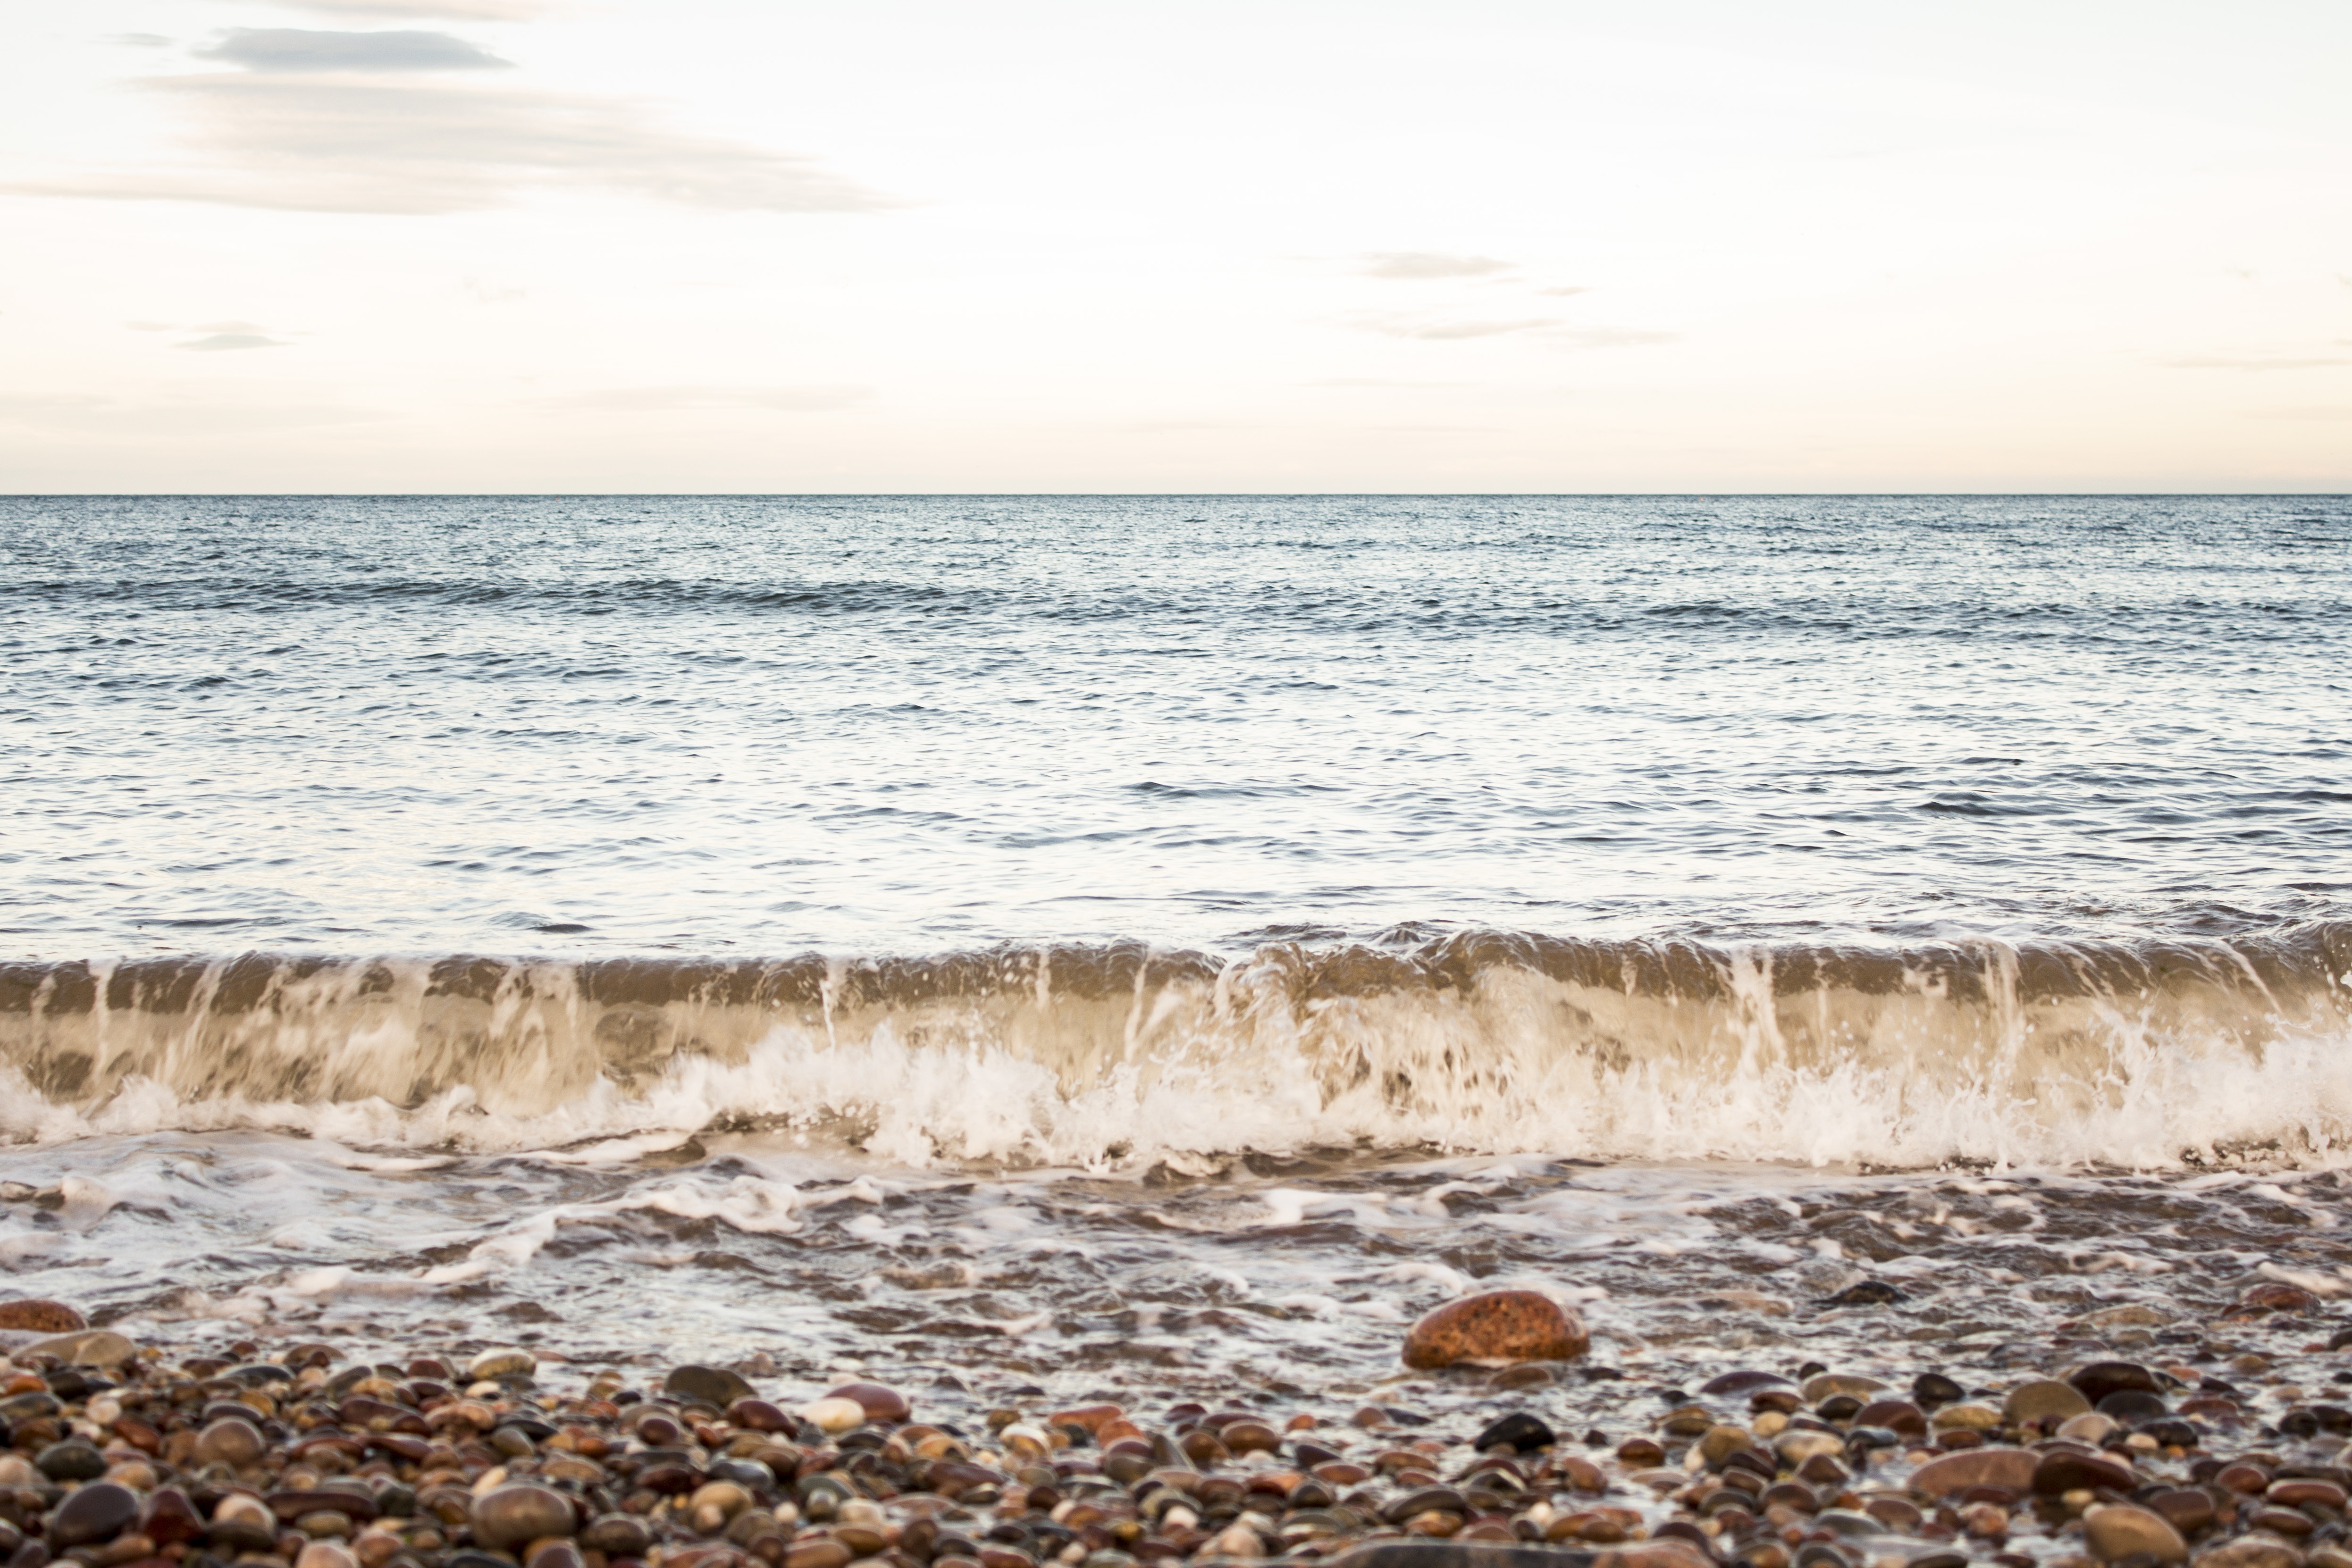
beach, sea, coast, water, sand, rock, ocean, horizon, morning, shore, wave, tide, summer, surf, bay, material, body of water, rocks, breaking, mudflat, wind wave